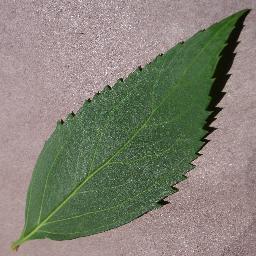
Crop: cherry
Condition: (including_sour)_healthy